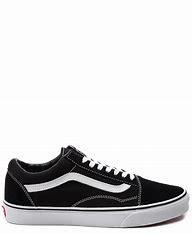
Brand: Vans
Model: Old Skool Skate